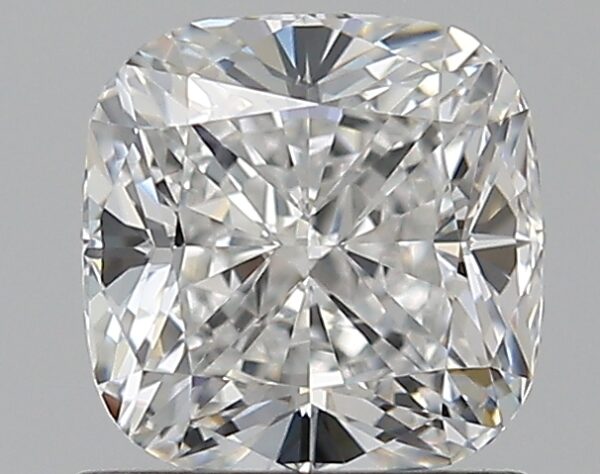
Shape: cushion
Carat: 1.02
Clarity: VVS1
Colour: E
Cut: EX
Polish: EX
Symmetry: EX
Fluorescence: N
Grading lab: GIA
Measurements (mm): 5.62 x 5.54 x 3.84